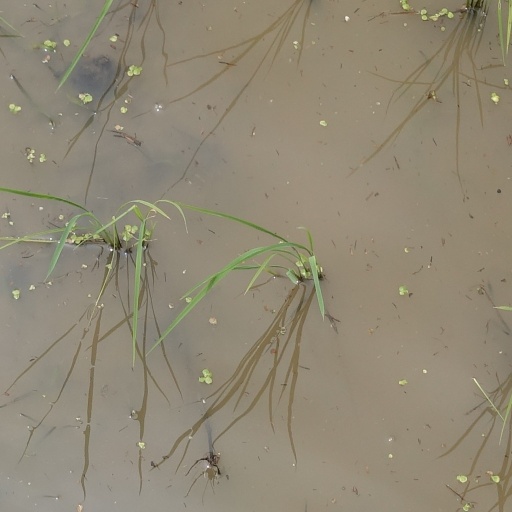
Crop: rice